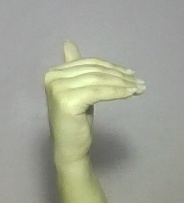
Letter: khaa